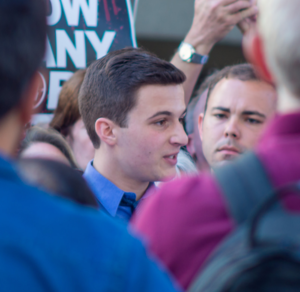
Cameron Kasky est un activiste américain qui milite contre la violence par arme à feu et fondateur du mouvement étudiant Never Again MSD qui milite pour le contrôle des armes à feu. Il est un survivant de la fusillade de Parkland.